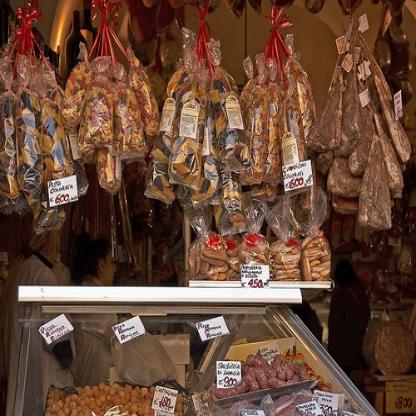
Scene: Indoor